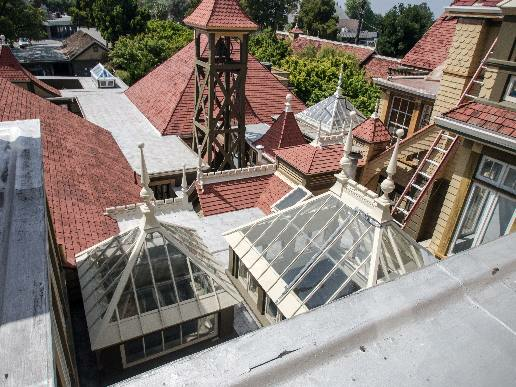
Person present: No